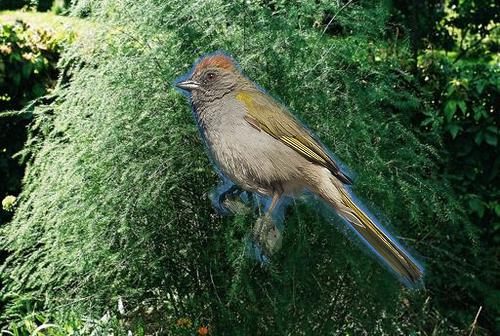
Bird species: Green_tailed_Towhee
Bird type: landbird
Background: land